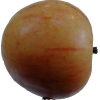
Label: Apple 14